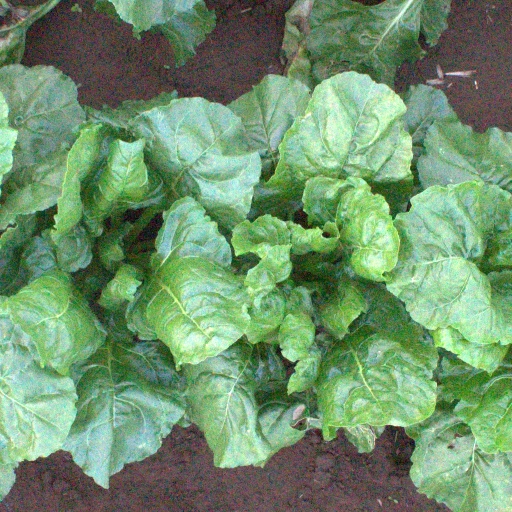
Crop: sugar beet